Manon

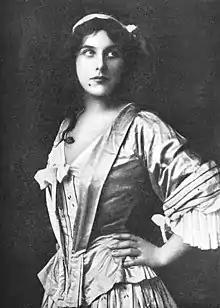
Geraldine Farrar in the title role

Manon is an "opéra comique" in five acts by Jules Massenet to a French libretto by Henri Meilhac and Philippe Gille, based on the 1731 novel "L'histoire du chevalier des Grieux et de Manon Lescaut" by the Abbé Prévost. It was first performed at the Opéra-Comique in Paris on 19 January 1884, with sets designed by Eugène Carpezat (act 1), Auguste Alfred Rubé and Philippe Chaperon (acts 2 and 3), and Jean-Baptiste Lavastre (act 4).